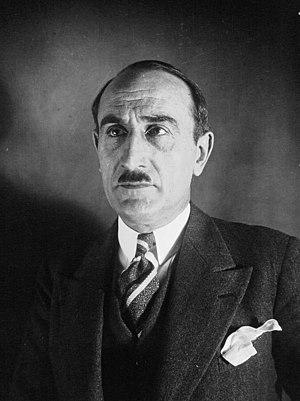
La ville de Bordeaux se dote d'institutions municipales en 1206 et ses Jurats élisent le premier maire de la ville en 1208. 242 maires se succèdent à la mairie au cours de l'histoire bordelaise.